Vilnius University Library

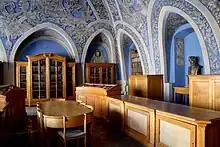
Hall of Joachim Lelewel

At first the hall was an almost square chapel with a vaulted ceiling, rising upwards through the second and third floors. The centre of the vaults was taken up by a panel with a painted portrait of St. Stanislaus Kostka, the guardian of students. The chapel was built at the end of the 17th century according to designs of Tomasz Zebrowski. After the dissolution of the Jesuit Order the hall was used by the Department of Paintings. The hall was divided into two floors during the first quarter of the 19th century. For a long time the third floor was home to the Art Department, and the workplace of famous artist Jan Rustem. In 1929, professor Joachim Lelewel bequeathed a valuable collection of books and atlases to the library; they were transferred from Kurniki to this hall, which was then named in his honour and commemorative exhibition was arranged.